Electric arc

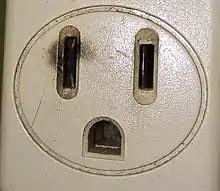
A burn in a plug caused by an electric arc during a short circuit.

Undesired or unintended electric arcing can have detrimental effects on electric power transmission, distribution systems and electronic equipment. Devices which may cause arcing include switches, circuit breakers, relay contacts, fuses and poor cable terminations. When an inductive circuit is switched off, the current cannot instantaneously jump to zero: a transient arc will be formed across the separating contacts. Switching devices susceptible to arcing are normally designed to contain and extinguish an arc, and snubber circuits can supply a path for transient currents, preventing arcing. If a circuit has enough current and voltage to sustain an arc formed outside of a switching device, the arc can cause damage to equipment such as melting of conductors, destruction of insulation, and fire. An arc flash describes an explosive electrical event that presents a hazard to people and equipment.